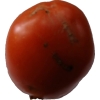
Label: tomato